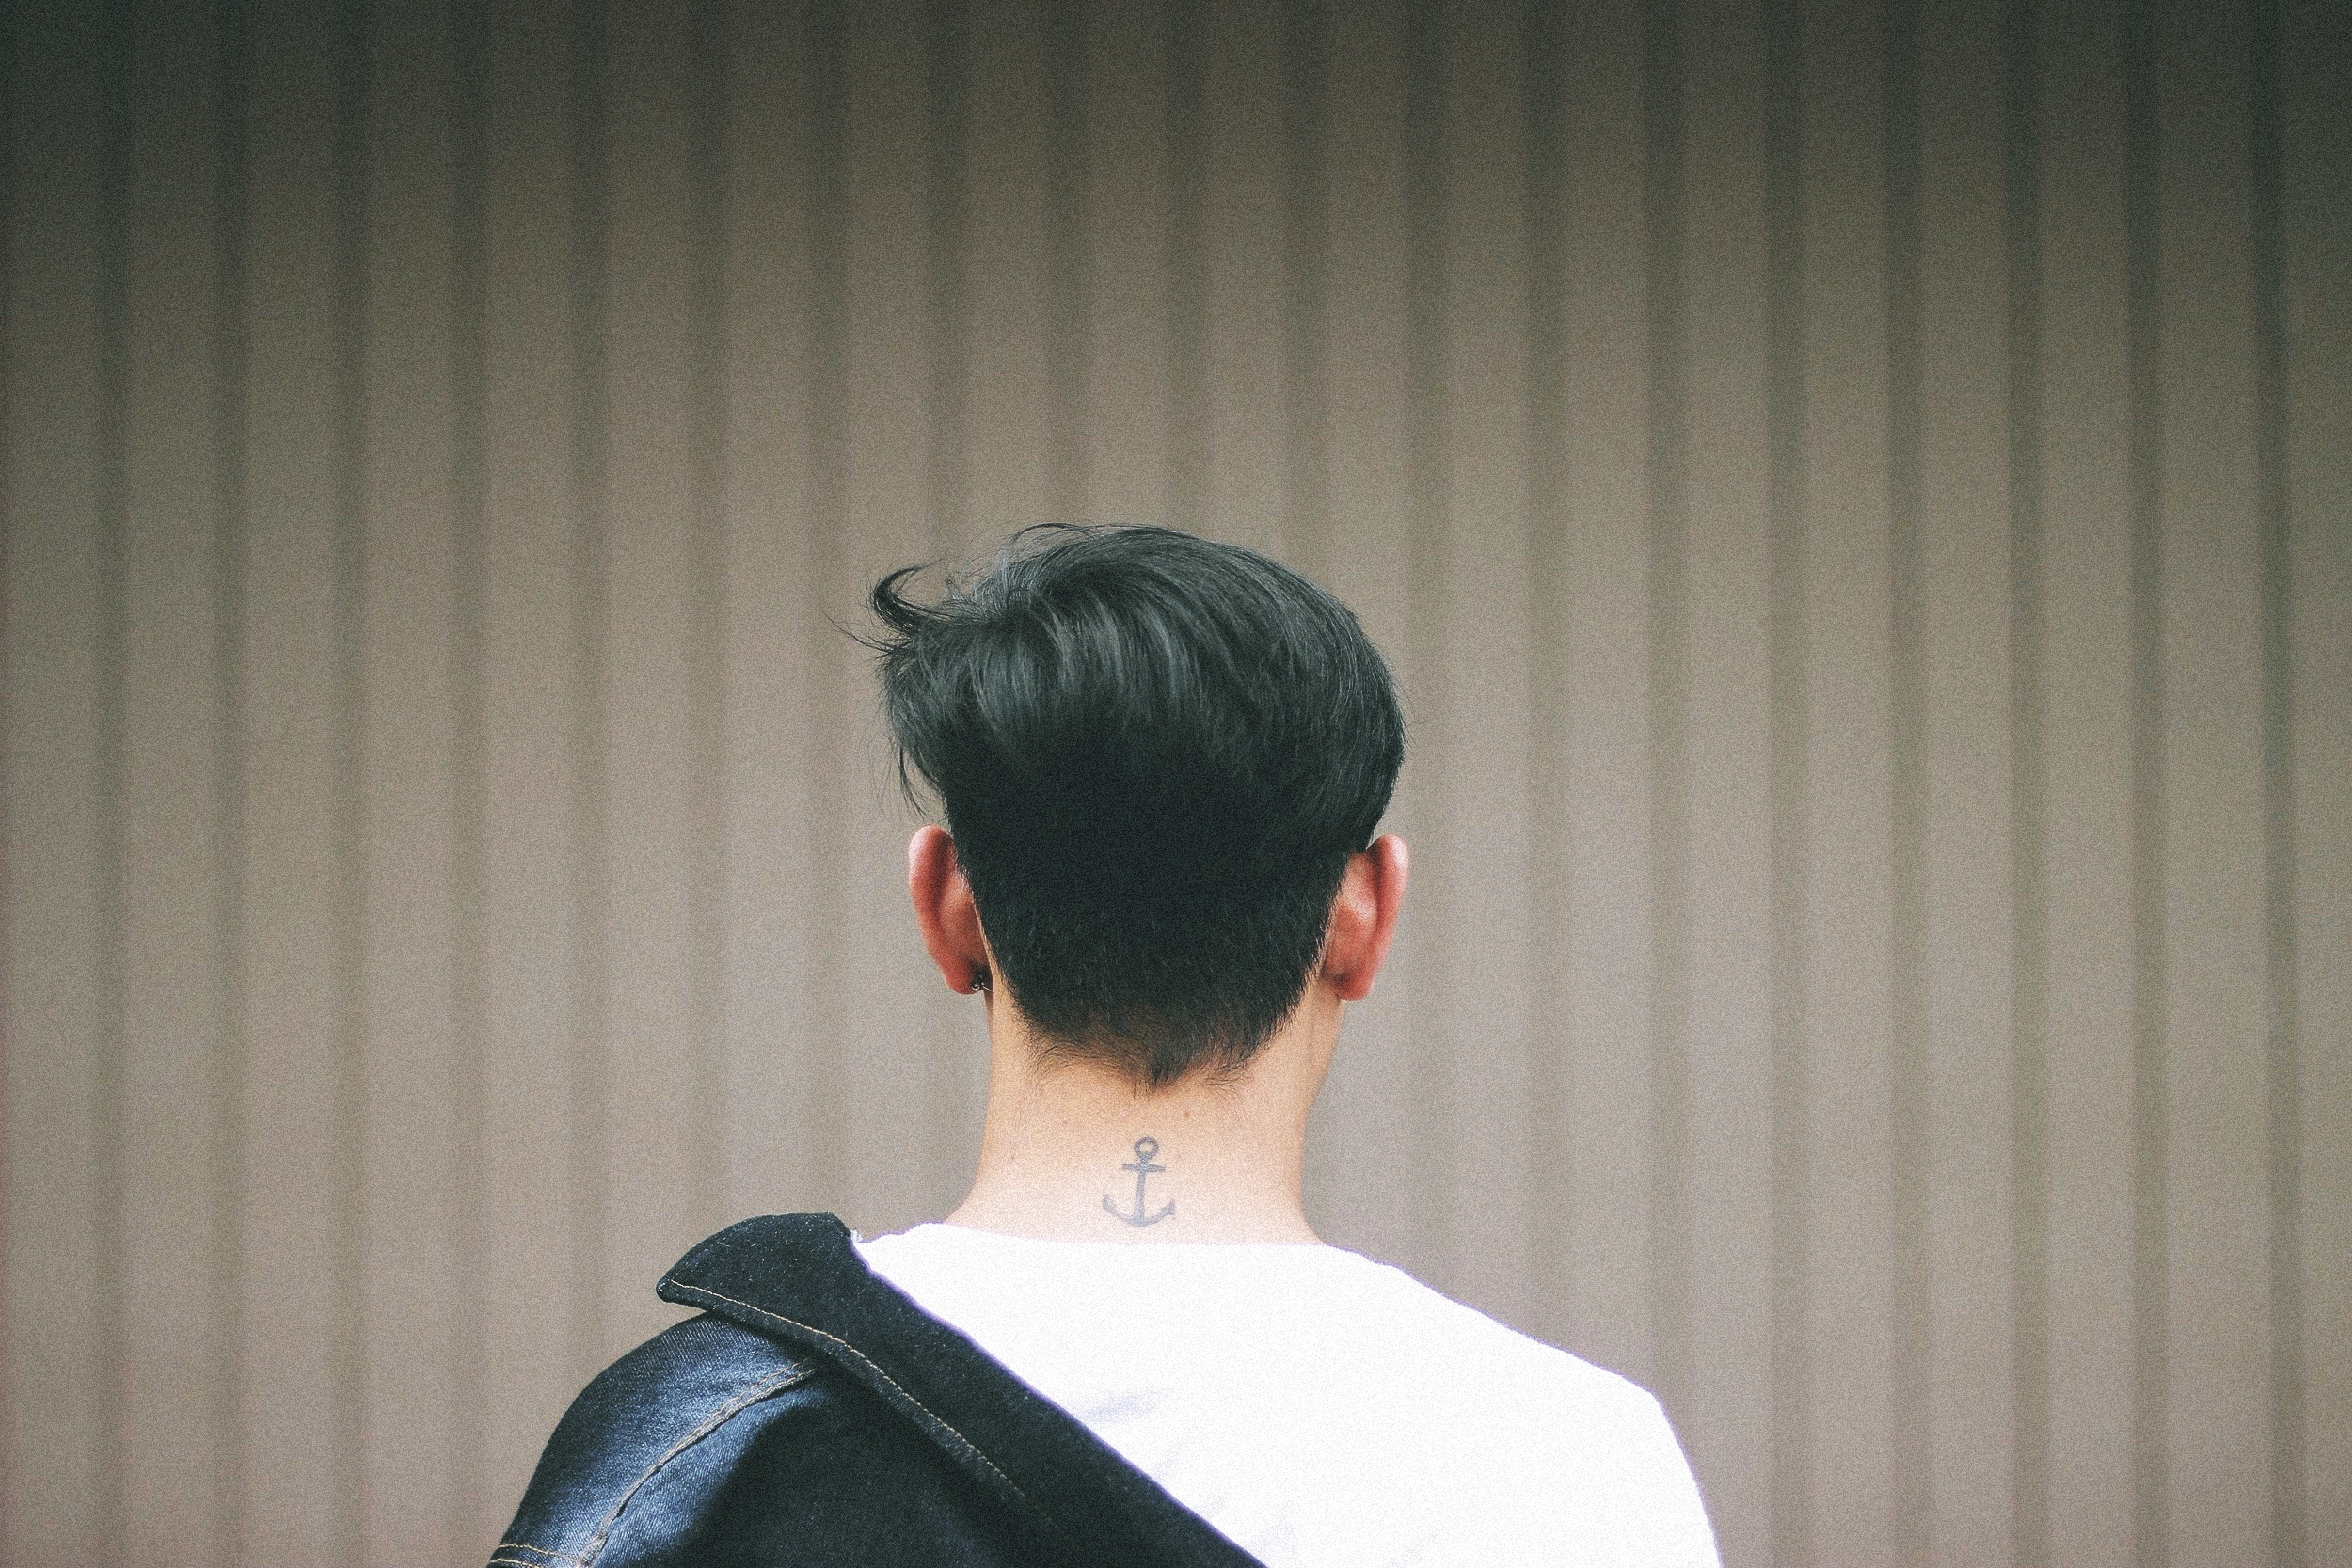
man, person, woman, white, male, guy, portrait, tattoo, sitting, blue, black, lady, hairstyle, anchor, photograph, human positions